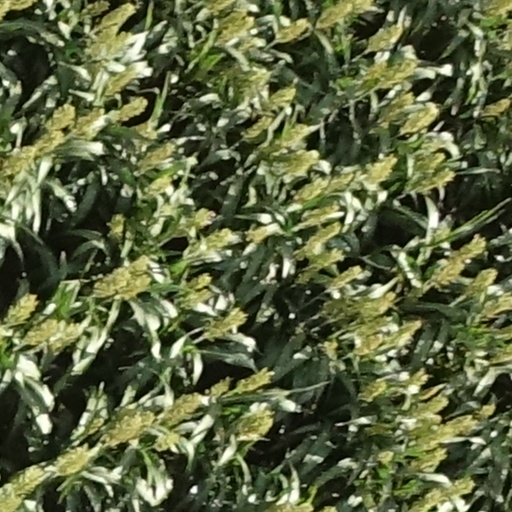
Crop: sorghum